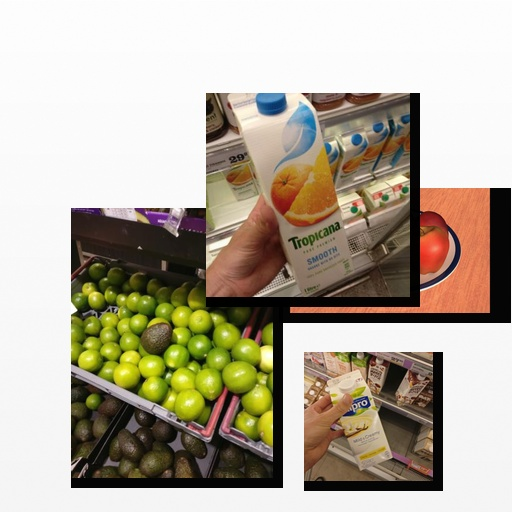
Food items: apple, vanilla_soyghurt, mixed_juice, lime